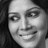
Emotion: happy